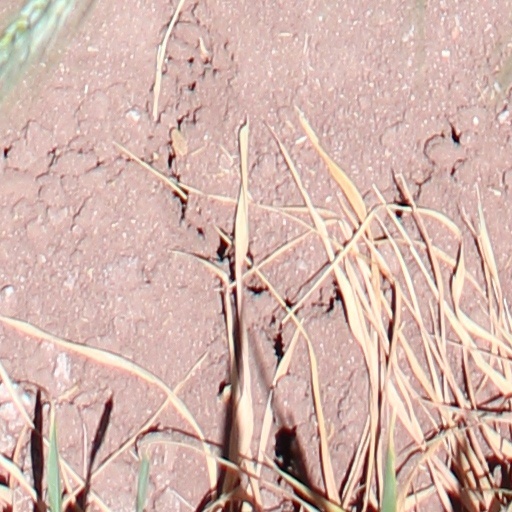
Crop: wheat